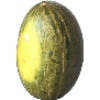
Label: melon_piel_de_sapo